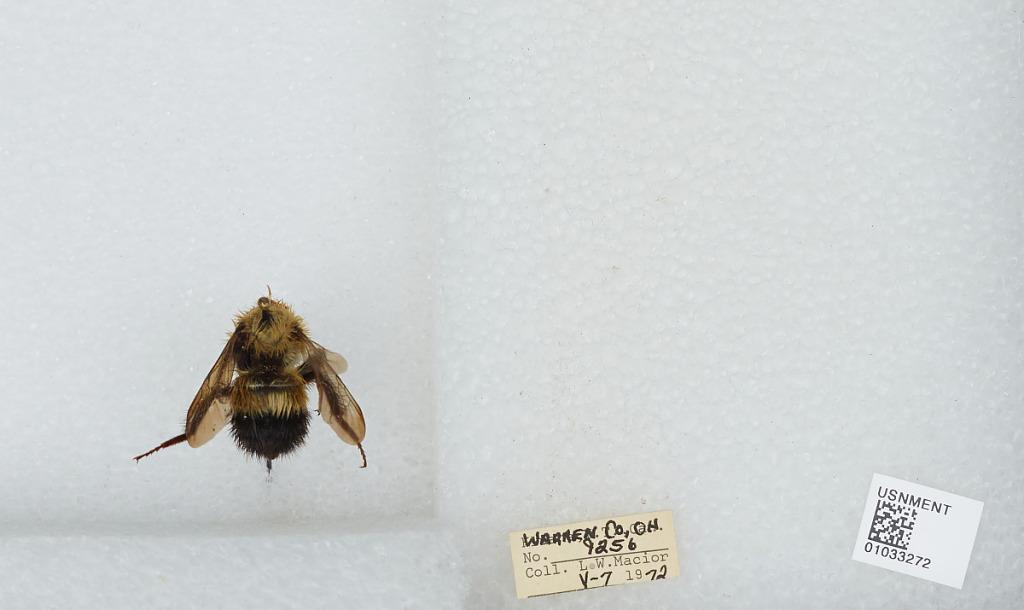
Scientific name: Bombus (Pyrobombus) vagans vagans Smith
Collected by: L. Macior
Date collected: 1972-5-7
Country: United States
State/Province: Ohio
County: Warren
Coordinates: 39.4242, -84.1856